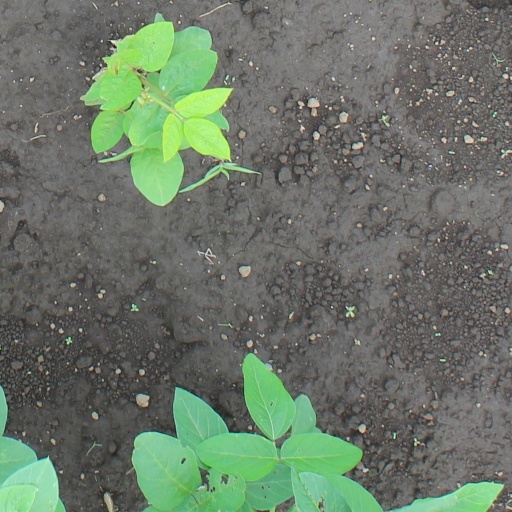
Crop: soybean